Track bicycle

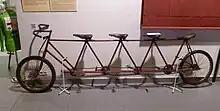
Track bicycle (1893) for four, with the first one acting as pacesetter

The first bicycle race is popularly held to have been a 1,200 meter race on the 31 May 1868 at the Parc de Saint-Cloud, Paris. It was won by expatriate Englishman James Moore who rode a wooden bicycle with iron tires. The machine is now on display at the museum in Ely, Cambridgeshire, England.